Port Whangārei

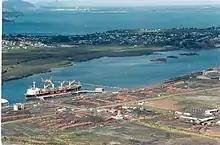
Port Whangārei and Whangārei Harbour in 1993

Port-Limeburners had a population of 84 in the 2023 New Zealand census, a decrease of 18 people (−17.6%) since the 2018 census, and an increase of 45 people (115.4%) since the 2013 census. There were 51 males and 33 females in 69 dwellings. 7.1% of people identified as LGBTIQ+. The median age was 55.9 years (compared with 38.1 years nationally). There were 6 people (7.1%) aged under 15 years, 15 (17.9%) aged 15 to 29, 39 (46.4%) aged 30 to 64, and 27 (32.1%) aged 65 or older.